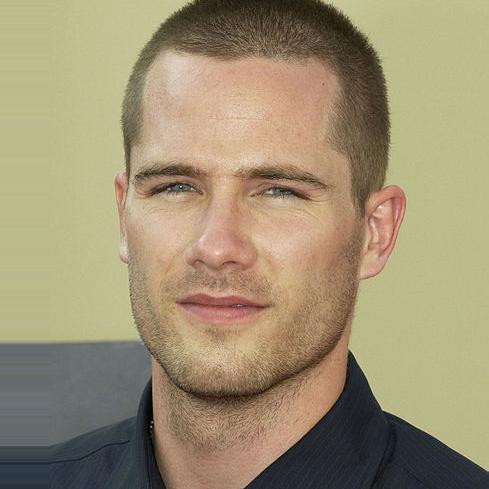
Age: 25